Hogback (geology)

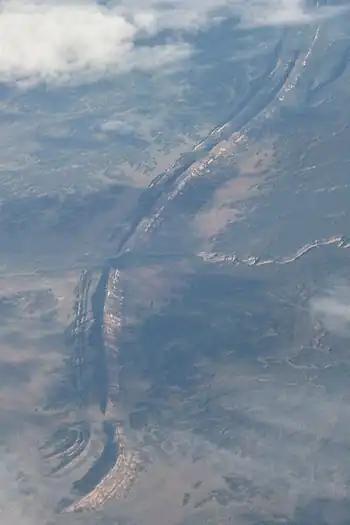
Oblique aerial photo of a hogback located between Gallup and Ramah in western New Mexico.

In geology and geomorphology, a hogback or hog's back is a long, narrow ridge or a series of hills with a narrow crest and steep slopes of nearly equal inclination on both flanks. Typically, the term is restricted to a ridge created by the differential erosion of outcropping, steeply dipping (greater than 30–40°), homoclinal, and typically sedimentary strata. One side of a hogback (its backslope) consists of the surface (bedding plane) of a steeply dipping rock stratum called a dip slope. The other side (its escarpment, frontslope or "scarp slope") is an erosion face that cuts through the dipping strata that comprises the hogback. The name "hogback" comes from the Hog's Back of the North Downs in Surrey, England, which refers to the landform's resemblance in outline to the back of a hog. The term is also sometimes applied to drumlins and, in Maine, to both eskers and ridges known as "horsebacks".